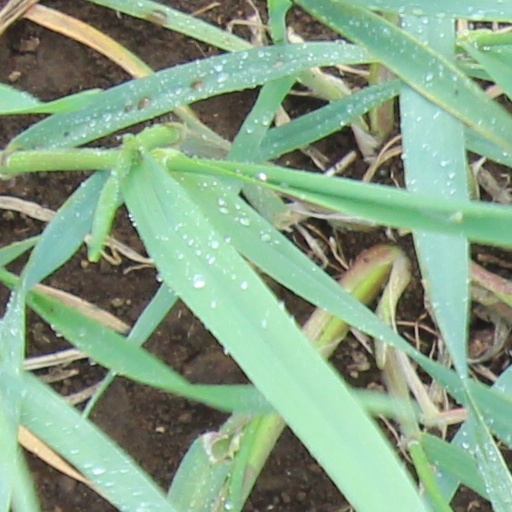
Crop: wheat